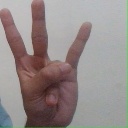
अक्षर: क्ष